Wengernalp

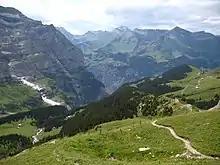
The Wengernalp, to the right, looking down into the Lauterbrunnen valley. Wengernalp station can be seen in the distance to the right hand side; the resort of Mürren is on the far side of the valley.

The Wengernalp is an alpine meadow at an elevation of 1874 m, above Wengen in the Bernese Oberland of Switzerland.